Moronga

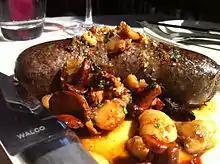
"Moronga"

Moronga (also called rellena, morcilla, or mbusia) is a kind of blood sausage. It is found in Uruguay, Argentina, Cuba, Colombia, Puerto Rico, Central America (El Salvador, Belize, Guatemala, Honduras, Nicaragua, Panama and Costa Rica), Mexican, and Paraguay cuisine.